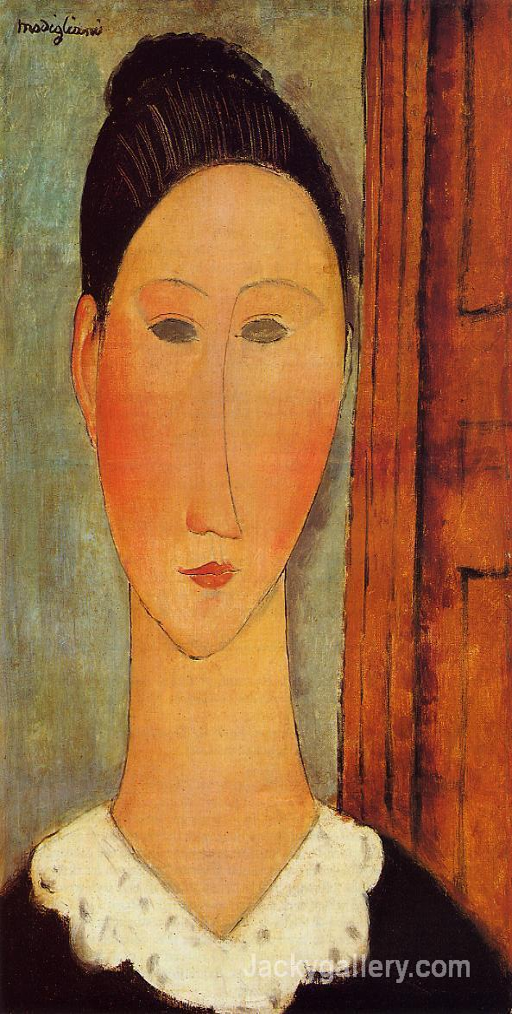
head of a girl by paintings reproduction